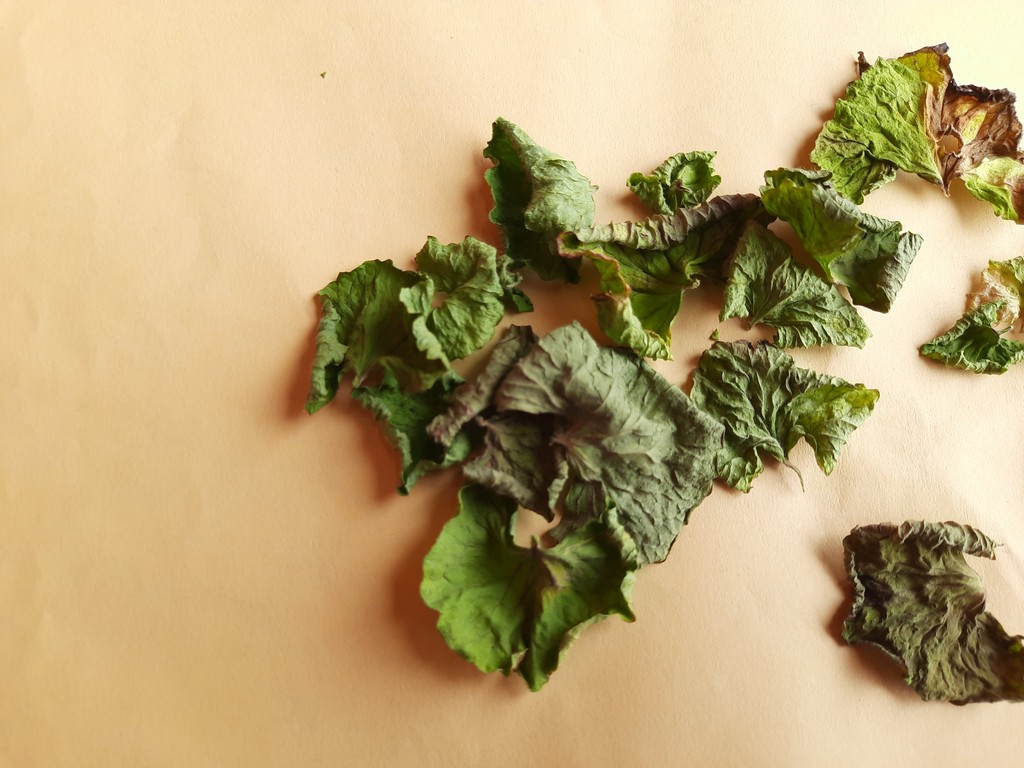
Label: Dried